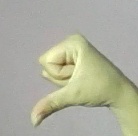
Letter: waw